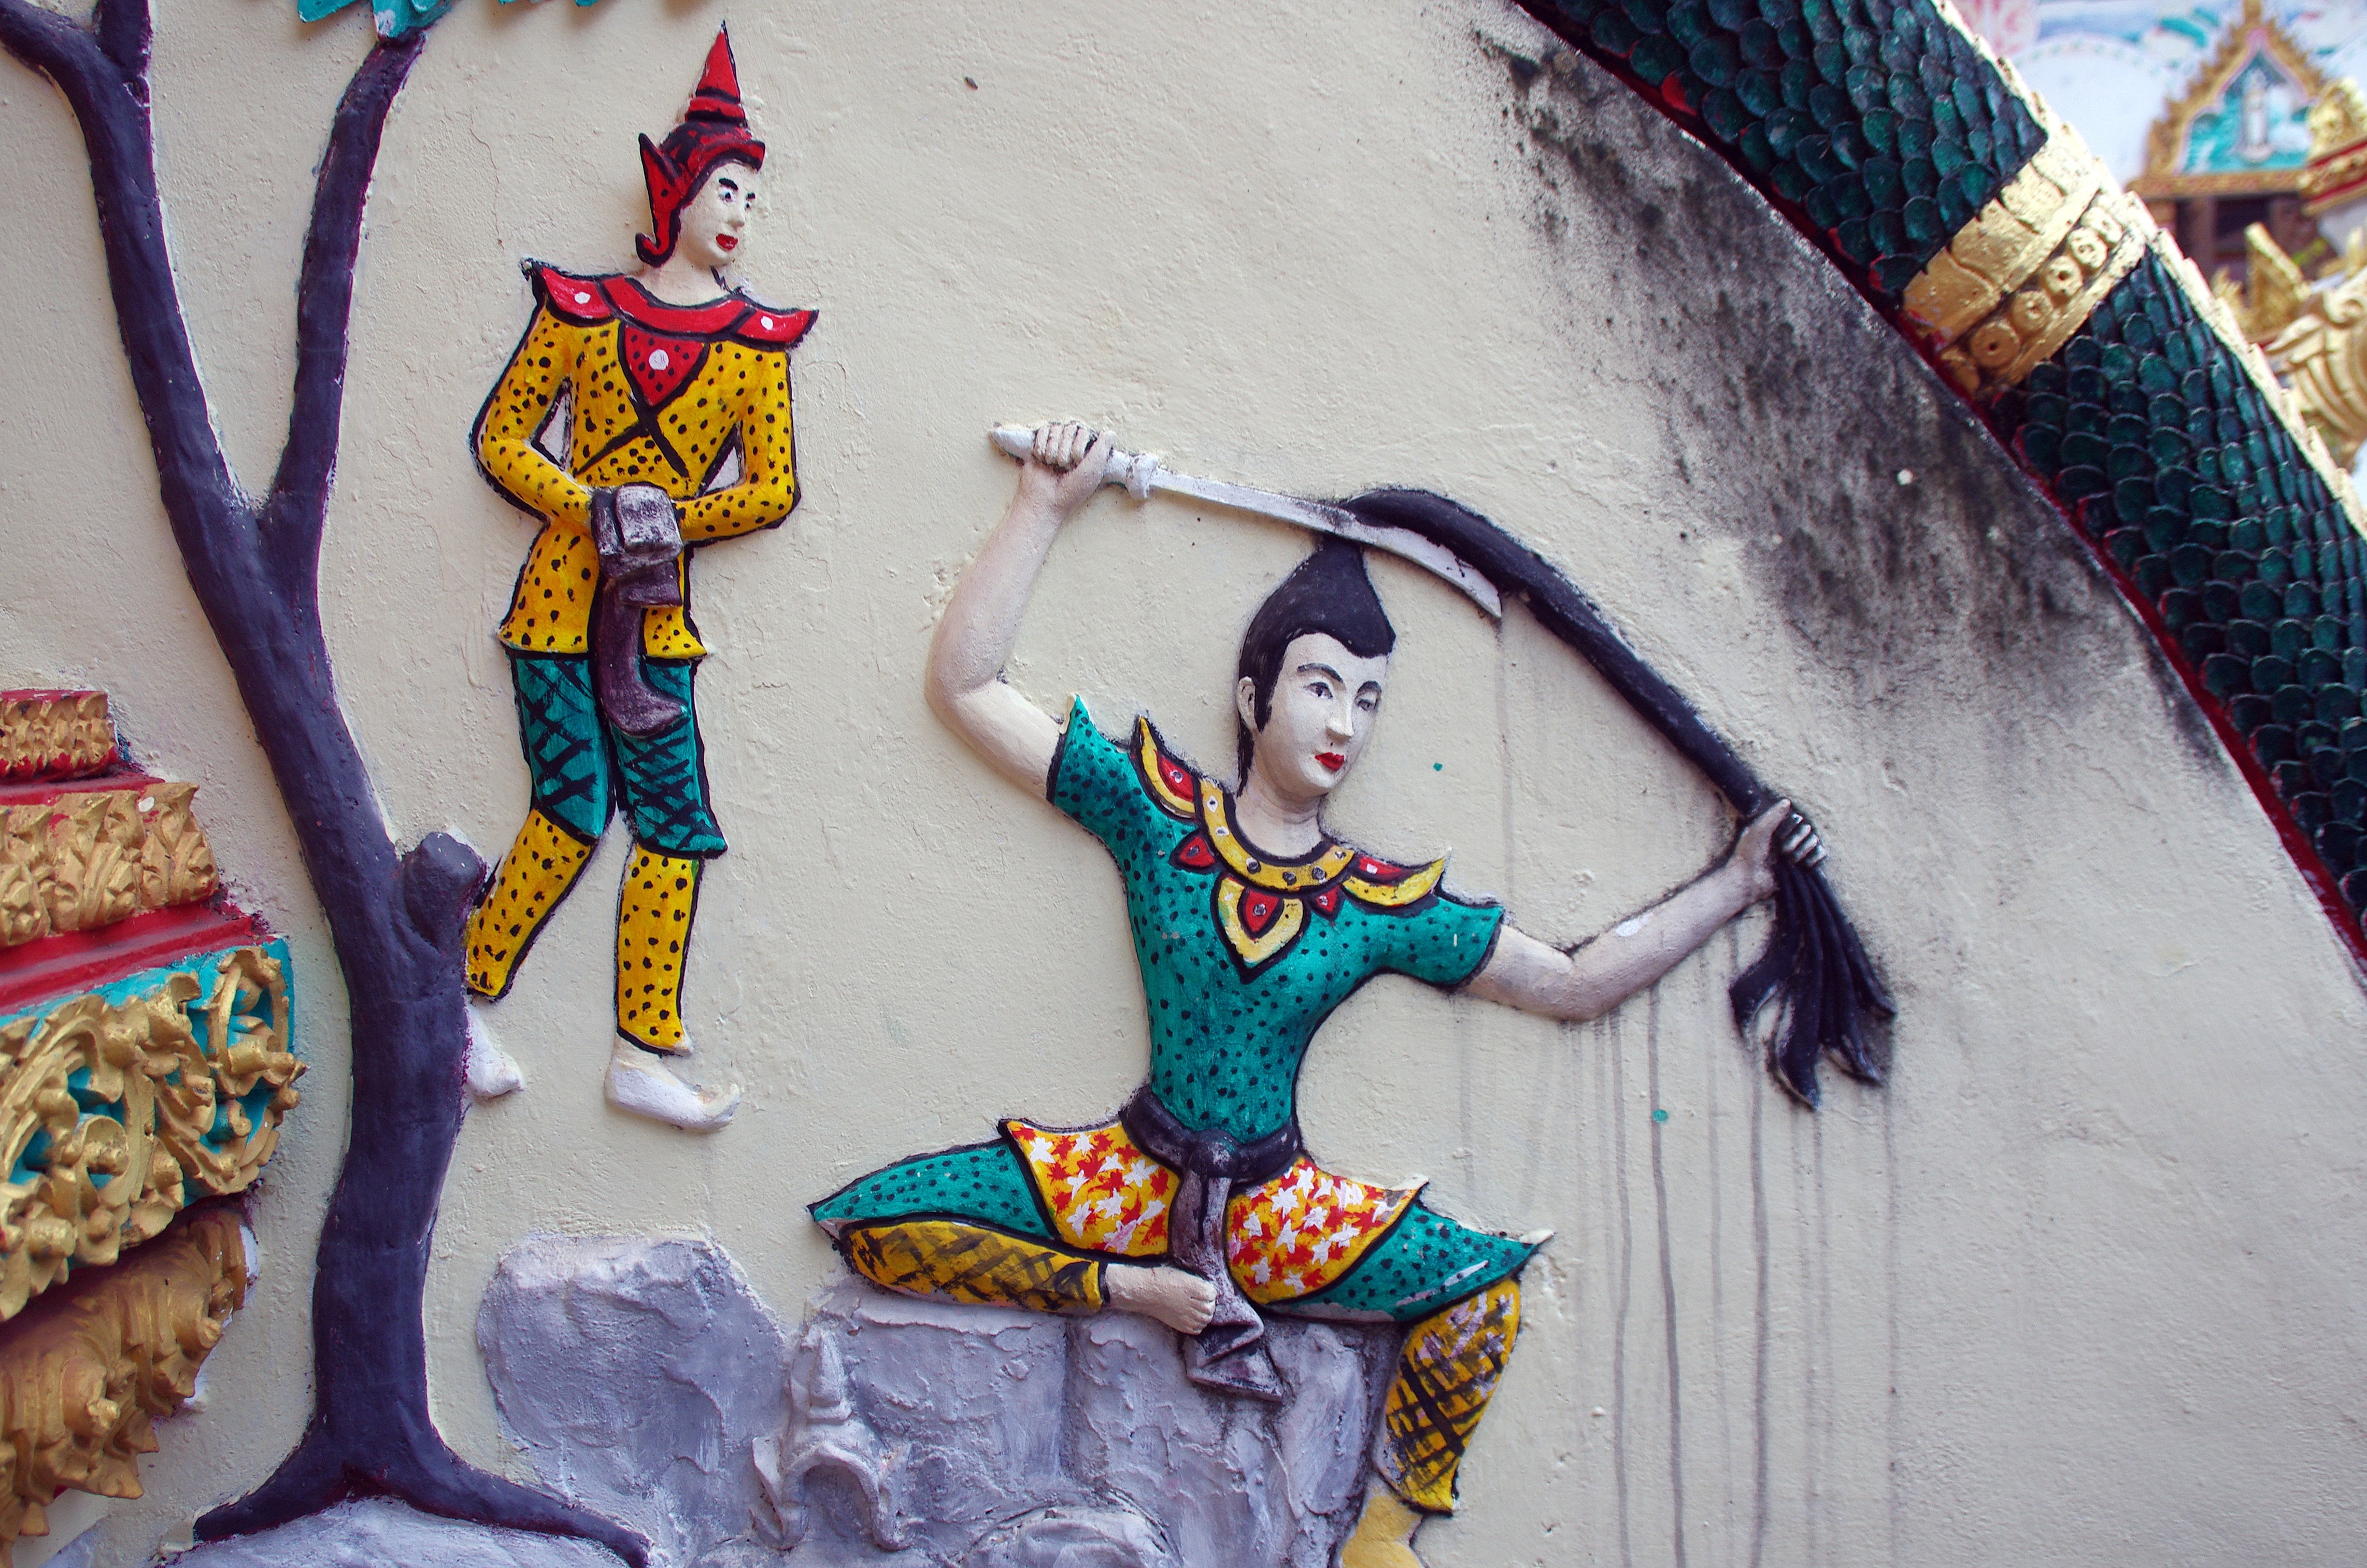
carnival, color, art, temple, mosaic, mural, tradition, laos, stories, characters, vientiane